Charles-Henri-Louis d'Arsac de Ternay

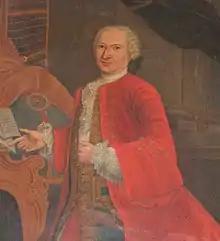

Charles-Henri-Louis d'Arsac, chevalier de Ternay (27 January 1723 – 15 December 1780) was a French naval officer who served in the Seven Years' War and the American Revolutionary War. He led a French expedition which captured St. John's, Newfoundland in 1762. During the American Revolutionary War, Terney was appointed commander of the French Navy contingent of the "Expédition Particulière", which brought thousands of French Royal Army troops to the United States in 1780. However, he died in Newport, Rhode Island not long after arriving there.